Architecture of Quebec City

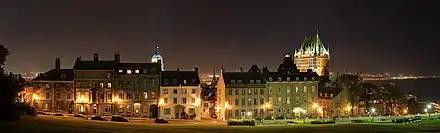
Colonial buildings in Old Quebec

The architecture of Quebec City is characterized by its being one of the oldest cities of Northern America, founded in 1608. The French settlers of the area built in an architectural style similar to that of their native France. Quebec City is the only remaining fortified city north of Mexico and was declared a World Heritage Site by UNESCO in 1985.